Universe 14

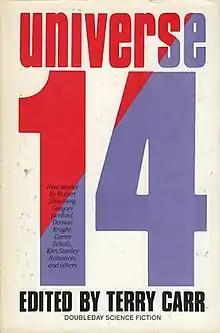
Cover of first edition

Universe 14 is an anthology of original science fiction short stories edited by Terry Carr, the fourteenth volume in the seventeen-volume Universe anthology series. It was first published in hardcover by Doubleday in June 1984, with a paperback edition from Tor Books in May 1986.